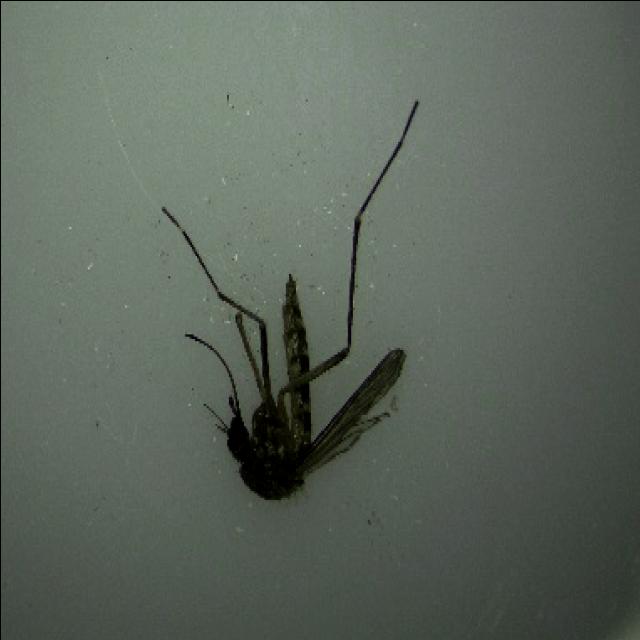
Species: aedes_vexans